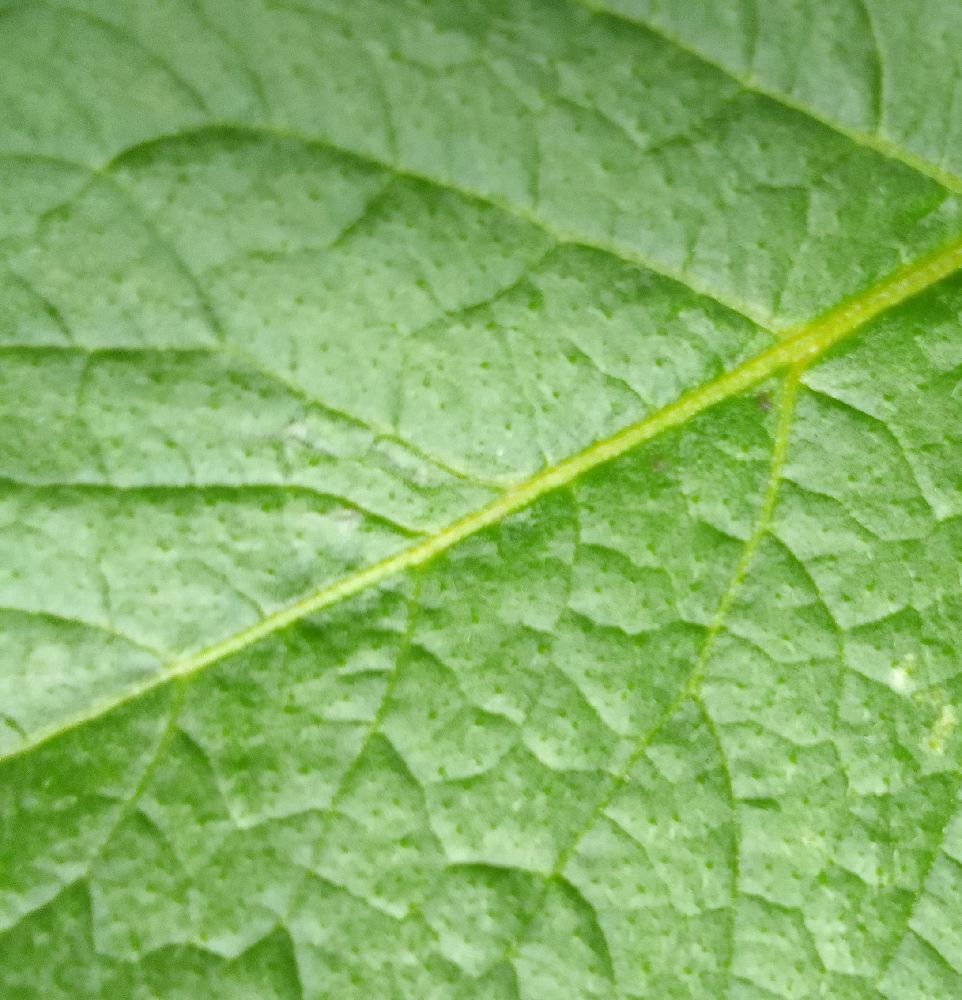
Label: Healthy